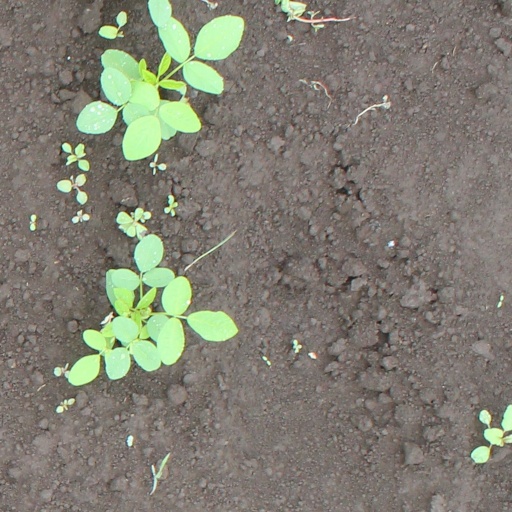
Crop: soybean